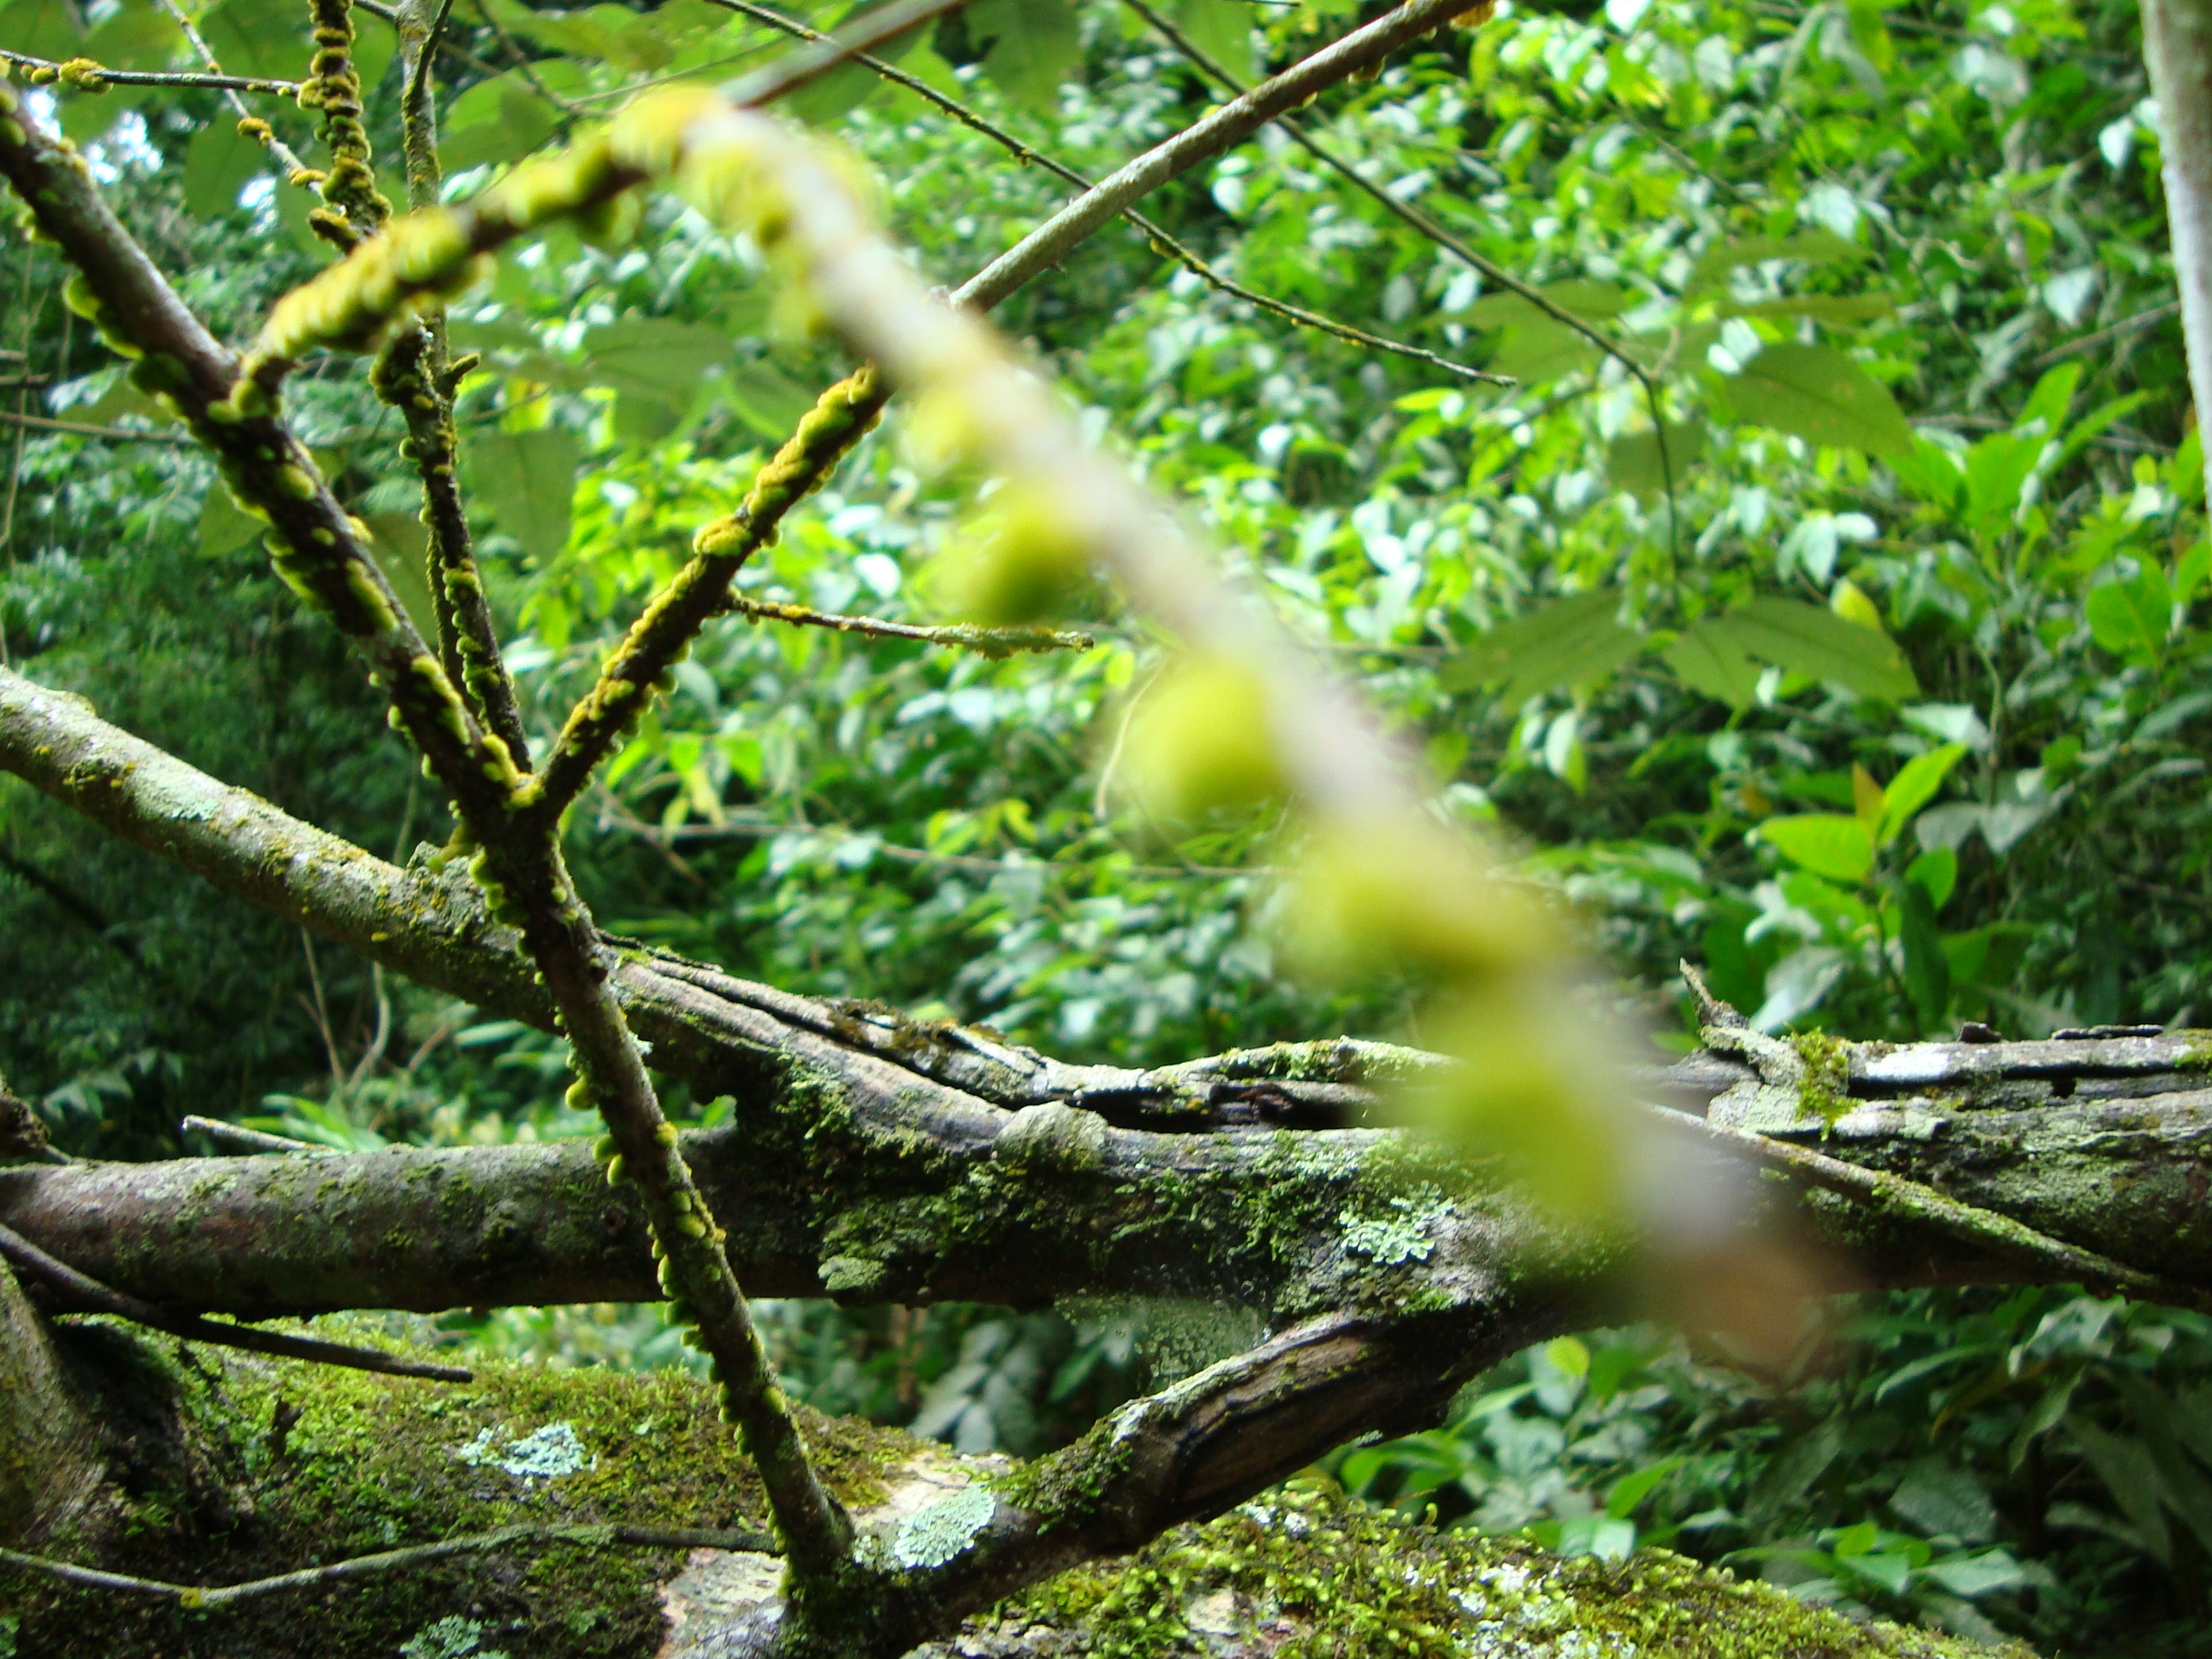
nature, tree, branch, river, vegetation, natural environment, green, nature reserve, forest, jungle, plant, leaf, biome, rainforest, woody plant, organism, terrestrial plant, adaptation, woodland, old growth forest, plant stem, valdivian temperate rain forest, trunk, wildlife, twig